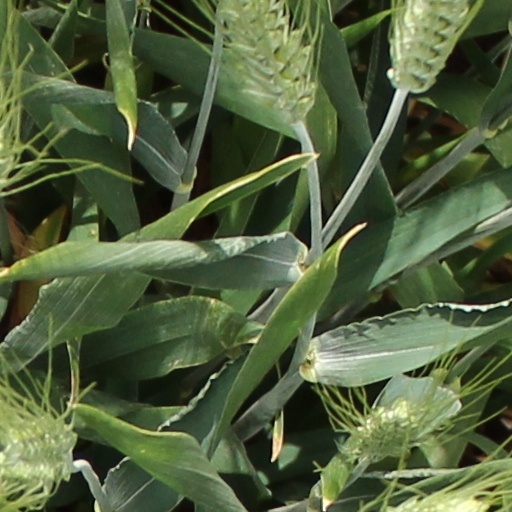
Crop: wheat